Horjul, Horjul

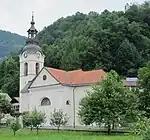
Saint Margaret's Church

The parish church in the town of Horjul is dedicated to Saint Margaret and belongs to the Ljubljana Archdiocese. It was first mentioned in written sources in 1526. The church was originally built in Gothic style and was renovated in 1678. The rectory dates from 1787, when the Parish of Horjul was established. Two side chapels were built in 1858 following plans by Anton Leben from Polhov Gradec. The church's frescoes depicting Saint Margaret and various saints were painted in 1877 by Janez Šubic, who also created the altar painting of Saint Margaret in 1876. The church's main altar and side altar were made by the Toman workshop of Ljubljana.